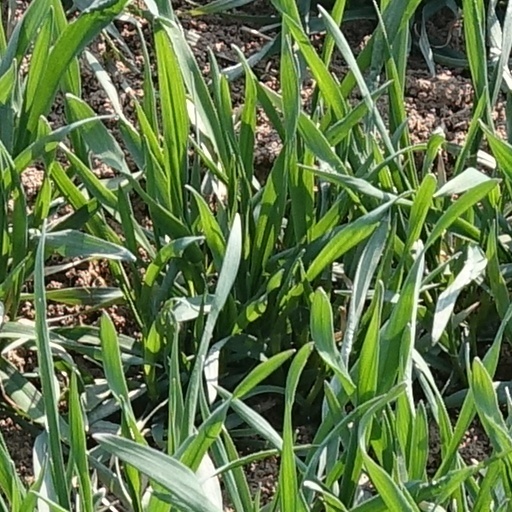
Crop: wheat